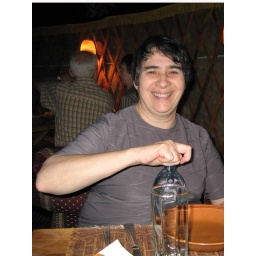
Michelle and a bottle of water in a yurt